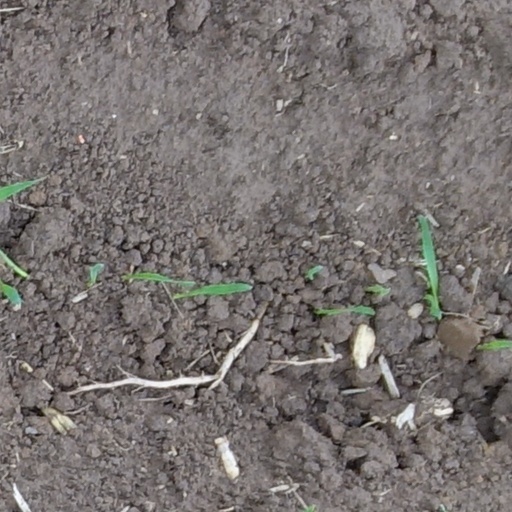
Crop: wheat